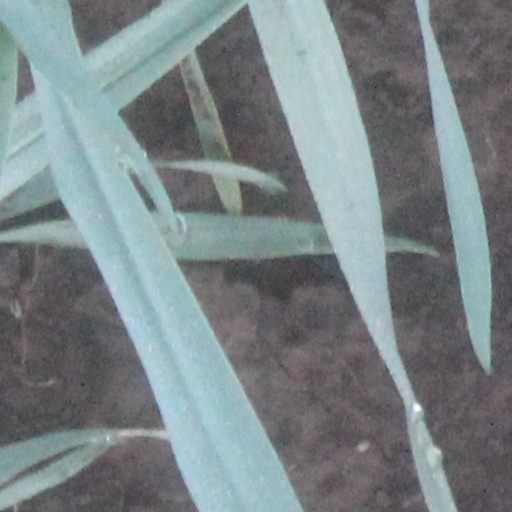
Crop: wheat